Abel H. Fish House

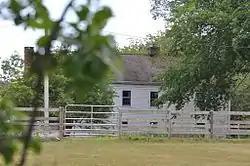
view of the rear of the house, which faces the public way

The Abel H. Fish House is a historic house at Buckley Hill Road and Rathbun Hill Road in Salem, Connecticut. Built about 1835, it is a well-preserved example of a vernacular Greek Revival farmhouse. It was listed on the National Register of Historic Places on March 2, 1982.